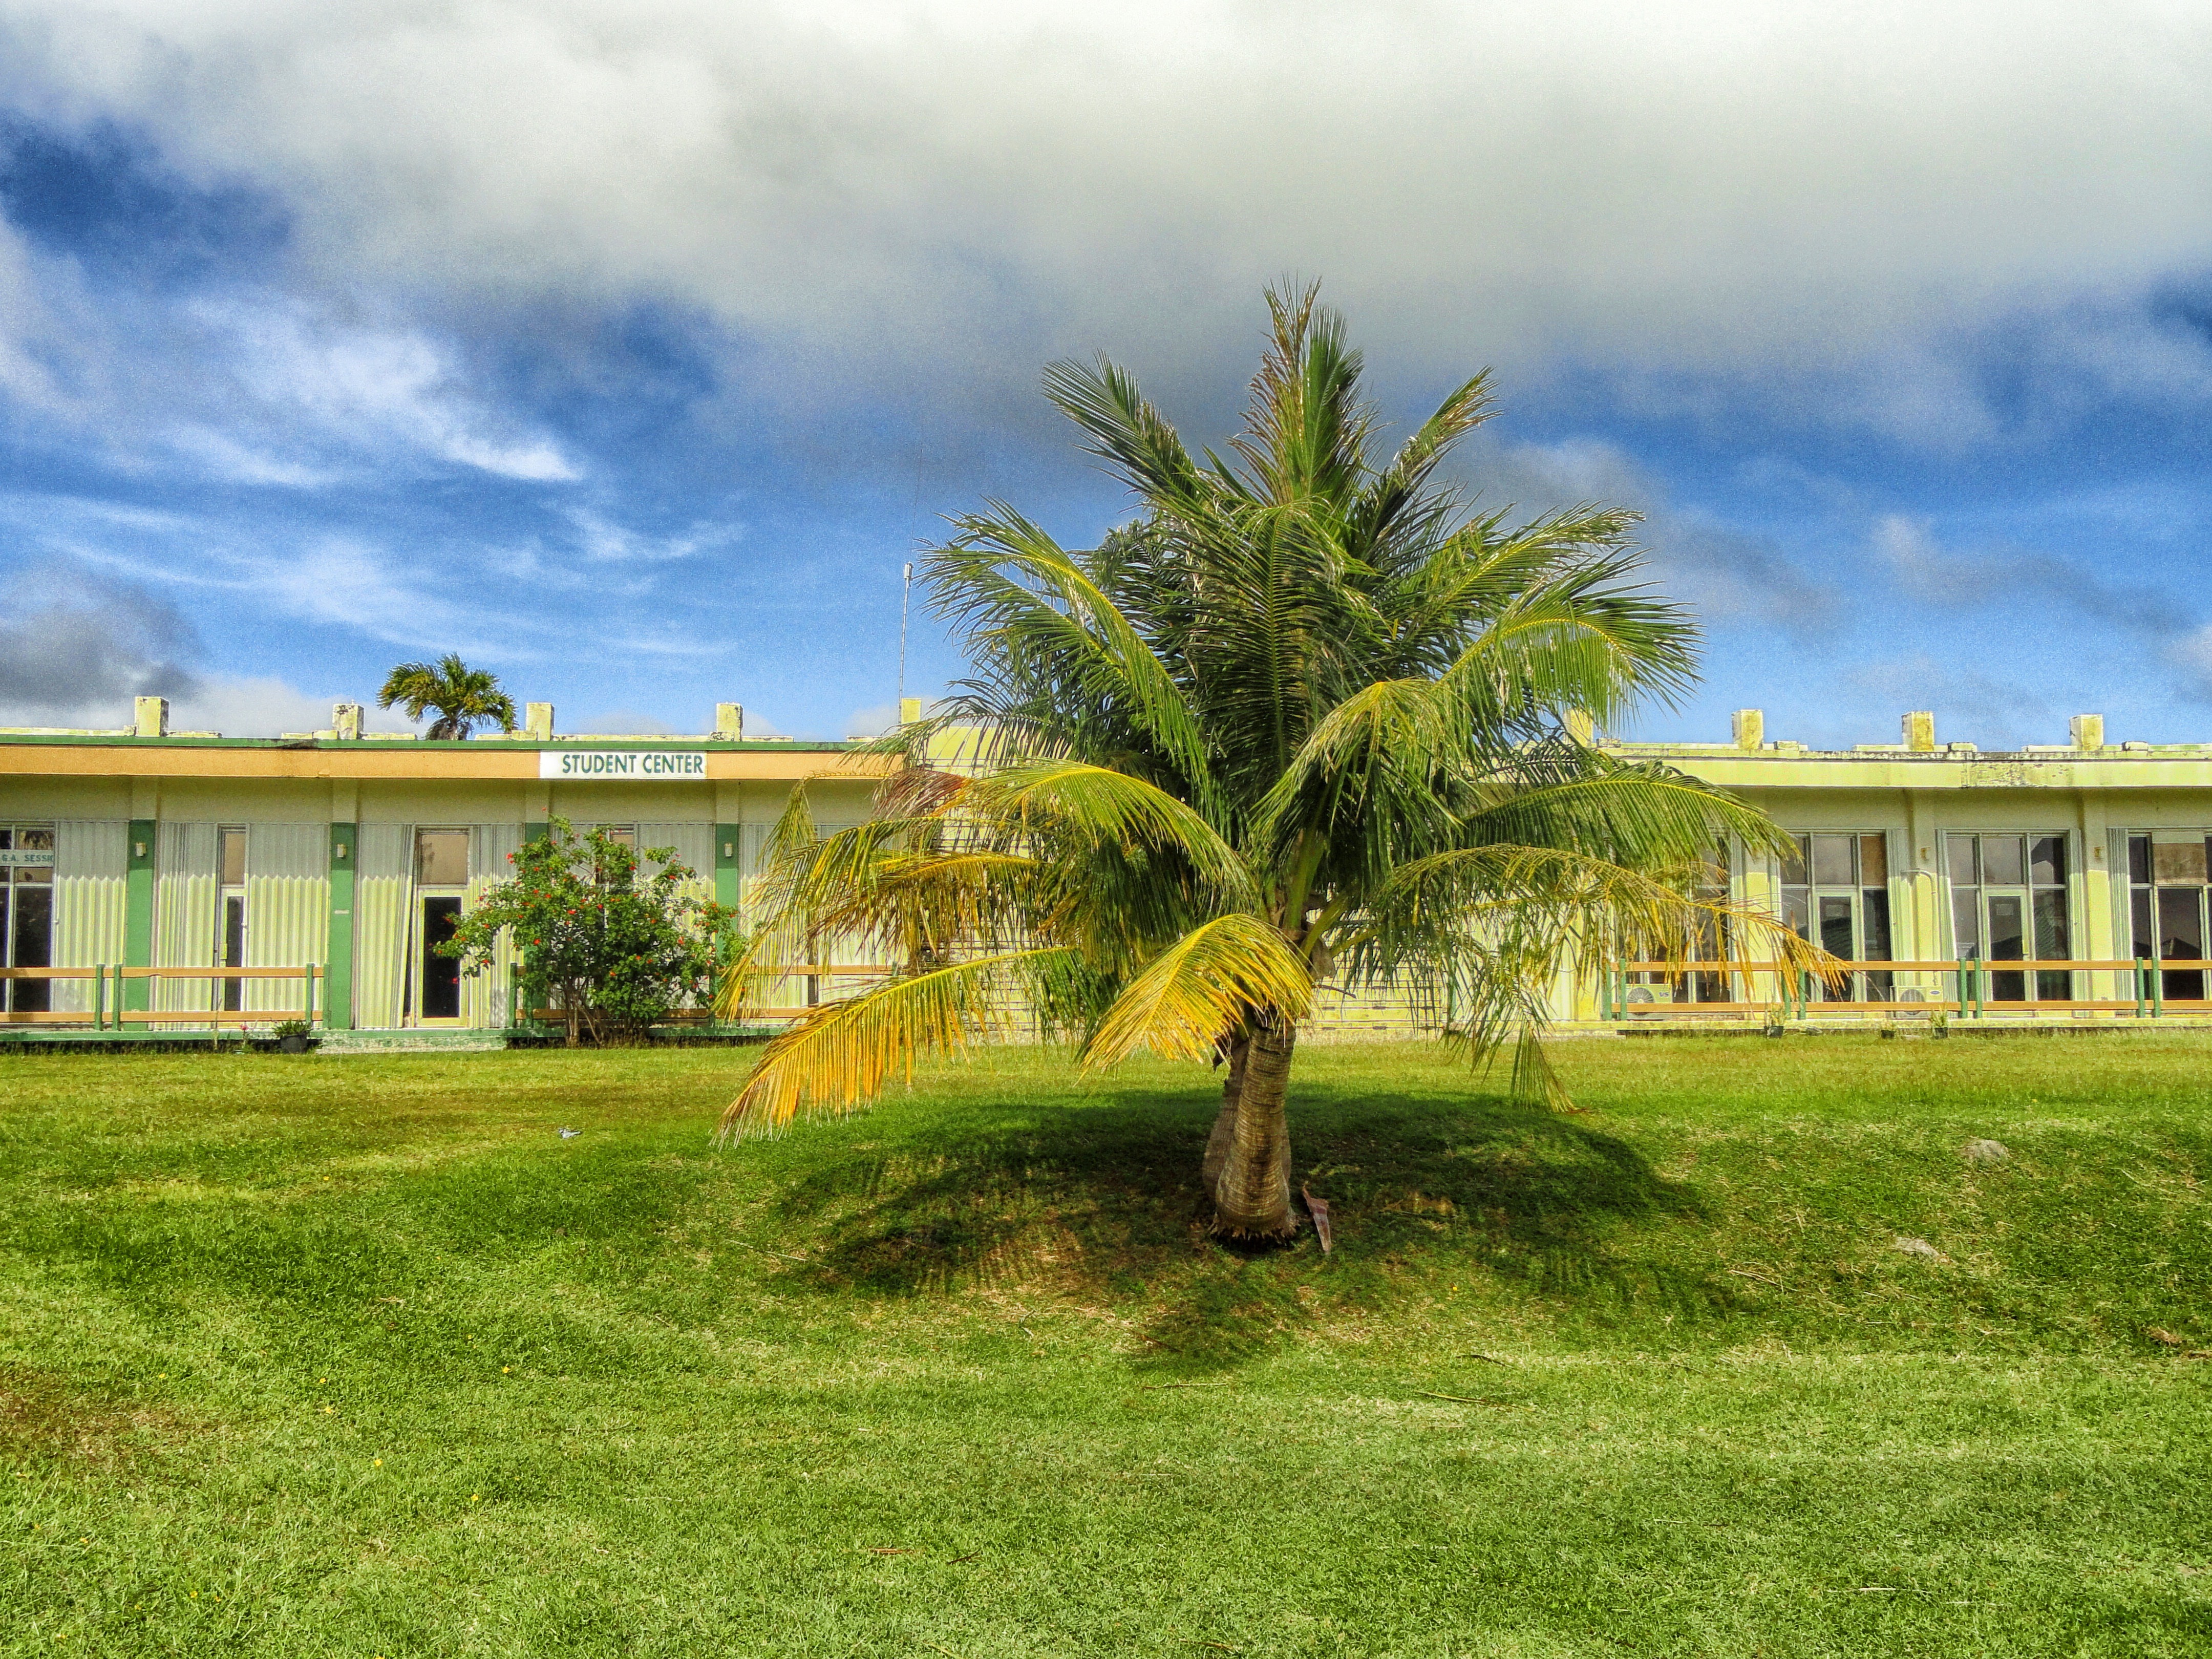
landscape, tree, grass, architecture, sky, lawn, mansion, house, palm tree, building, home, palm, scenic, property, garden, hdr, clouds, plantation, school, estate, college, real estate, rural area, guam, residential area, arecales